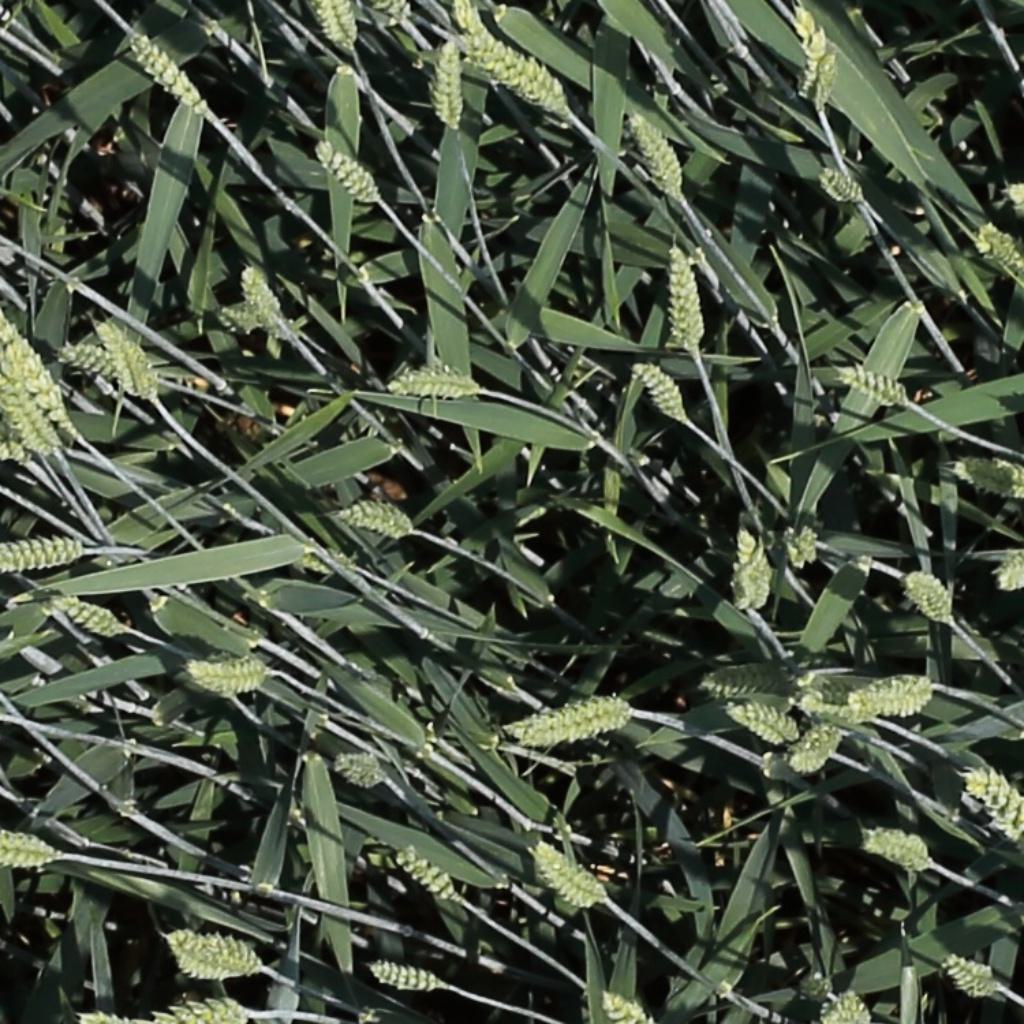
Country: Switzerland
Location: Usask
Wheat development stage: Filling